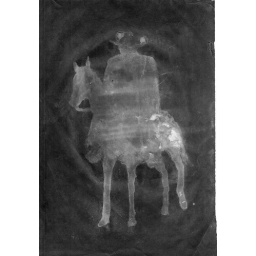
'ghost rider'. white tempera under india ink, developed in cold water